Revolutionary committee (China)

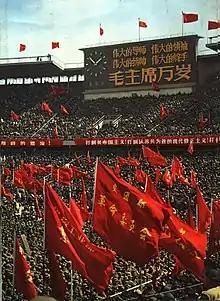
Inaugural meeting of the Beijing Revolutionary Committee, 1967.

Revolutionary committees were tripartite bodies established during the Cultural Revolution (1966–1976) in the People's Republic of China to facilitate government by the three mass organizations in China – the people, the People's Liberation Army (PLA), and the Chinese Communist Party (CCP). They were originally established in the power-seizure movement as a replacement to the government of China. Some have argued that it quickly became subordinate to it, whereas others have argued that it effectively supplanted the old apparatus, replacing it with an accountable system elected annually by the people through mass organizations, for the duration of the Cultural Revolution.